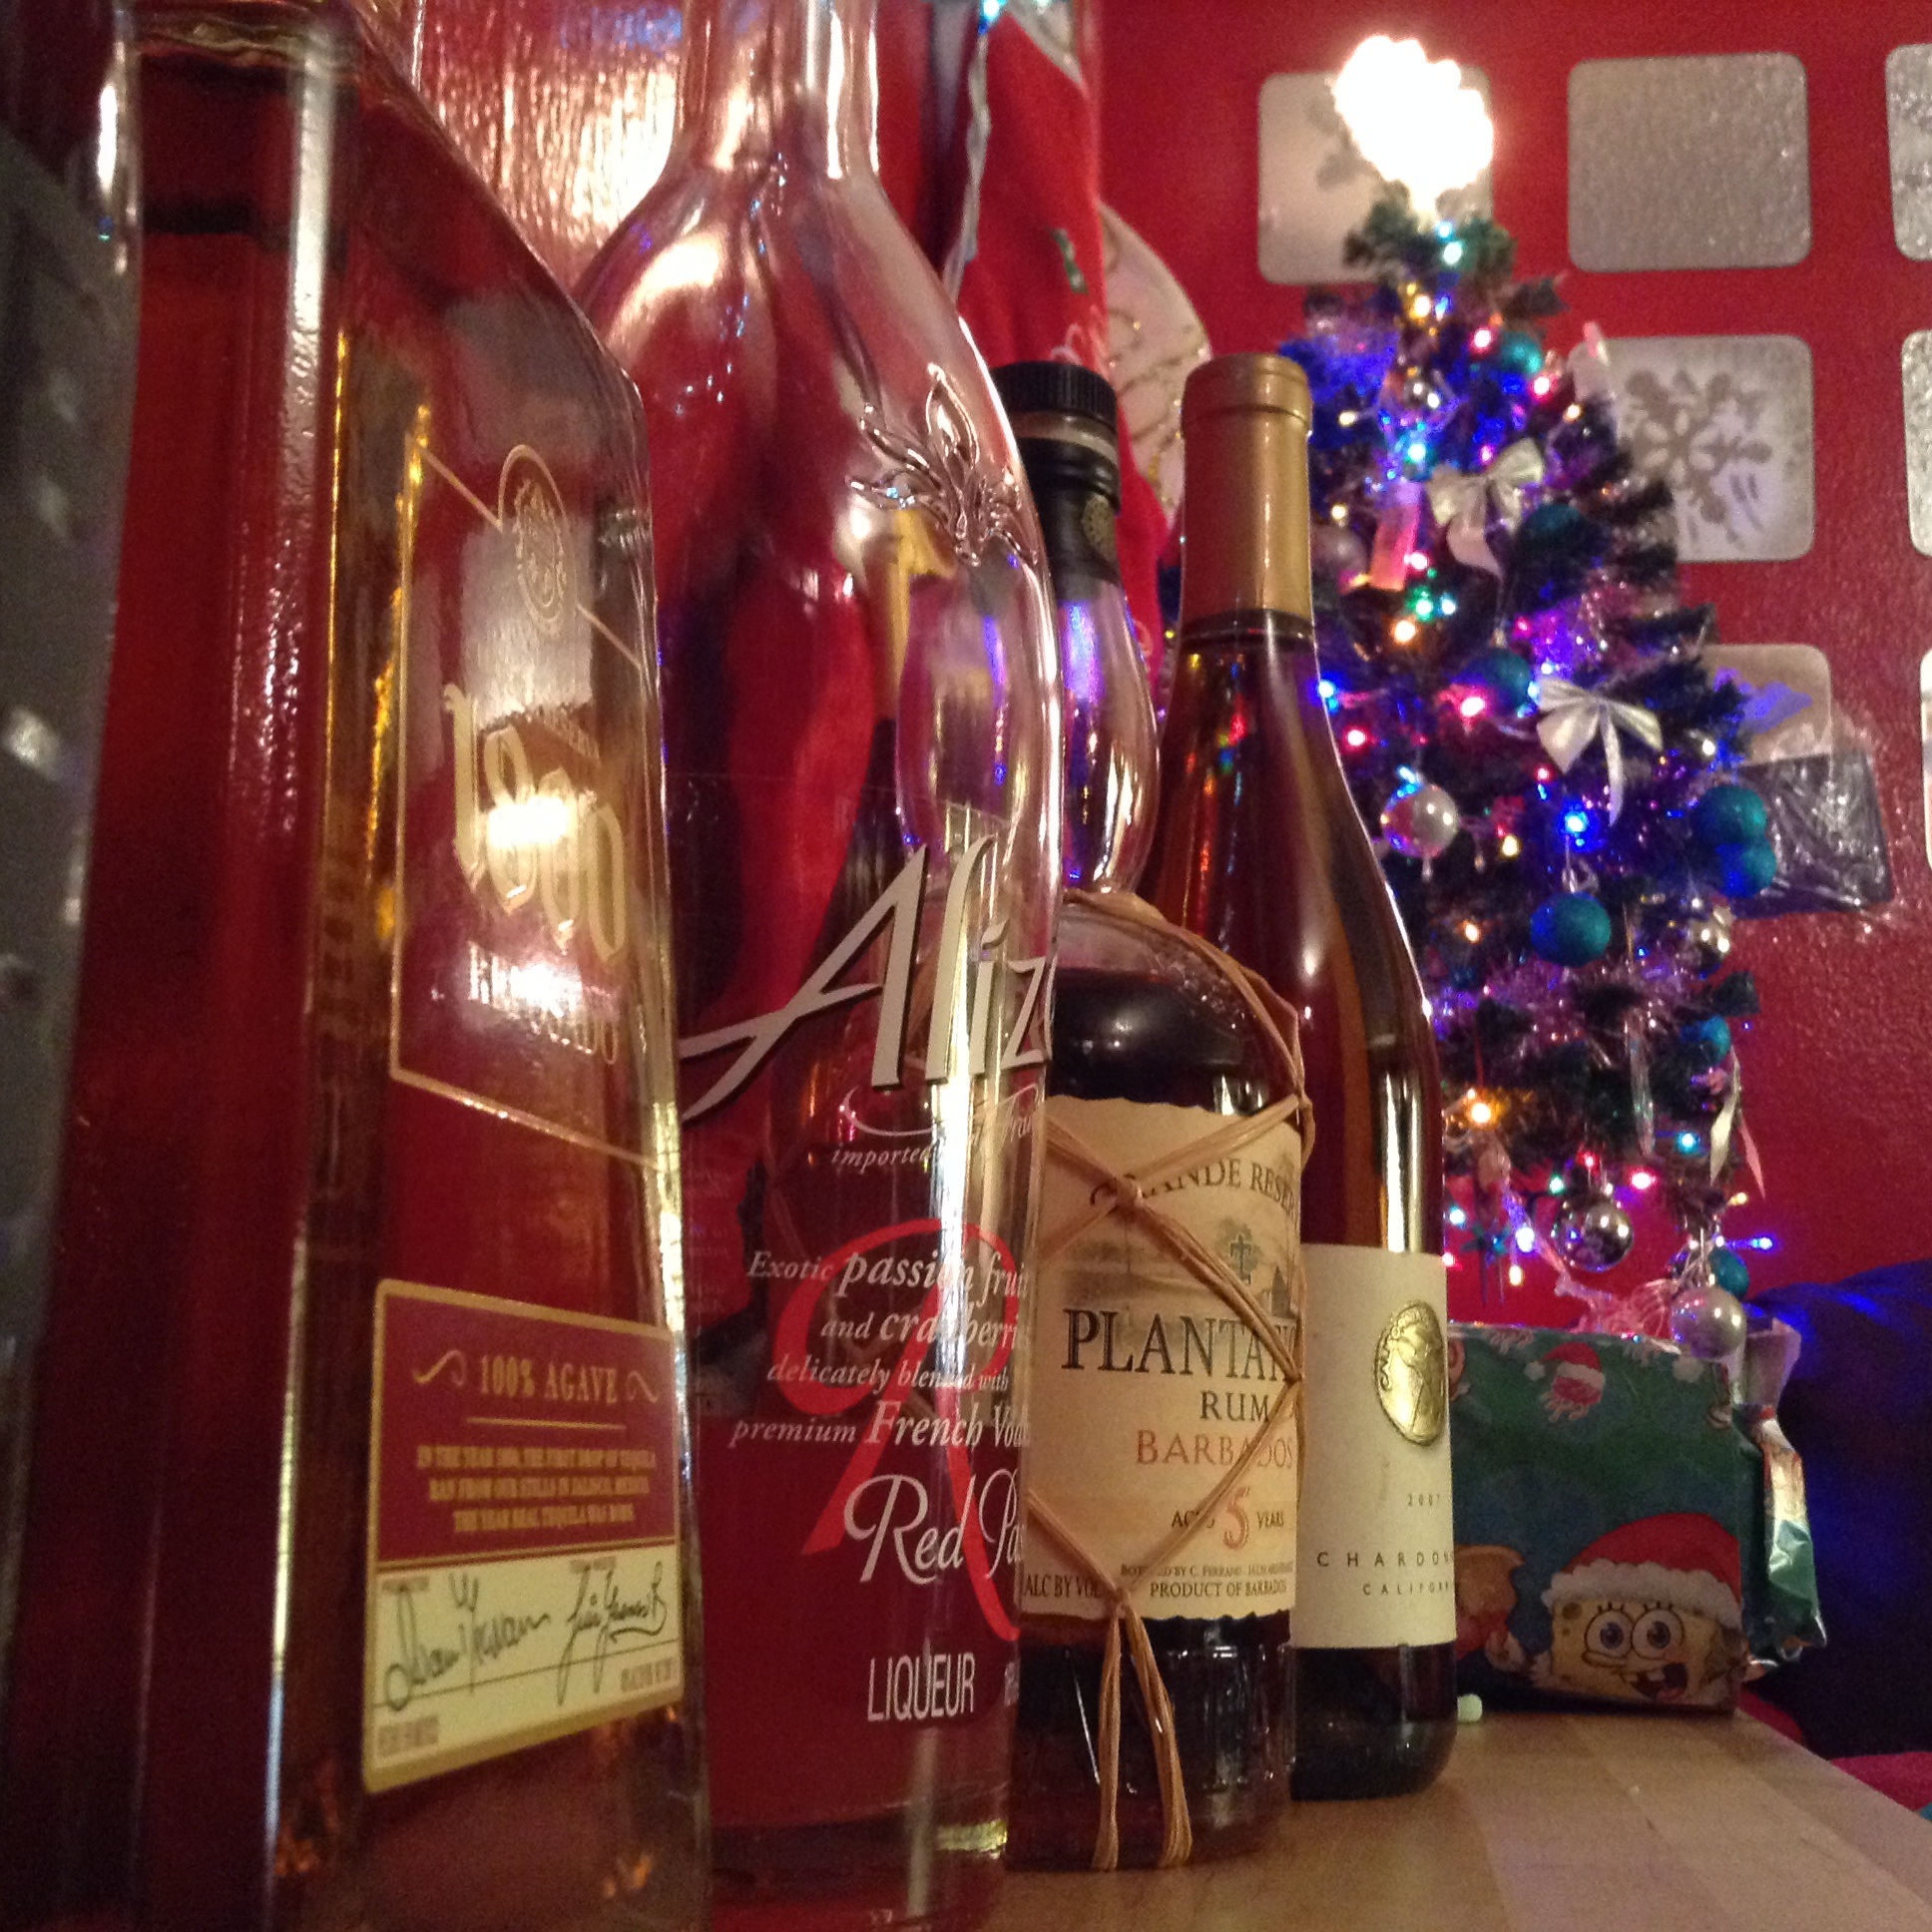
liquid, wine, glass, celebration, beverage, drink, bottle, christmas, alcohol, wine bottle, wine glass, alcoholic, full, bottles, refreshment, white wine, glass bottles